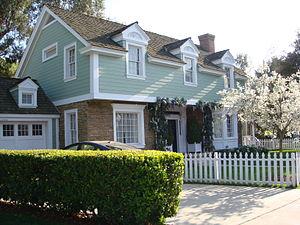
Photo représentant la ""Morrison Home"", telle qu'elle apparait depuis 2008, notamment aperçue dans le film Leave it to Beaver (adaptation cinématographique de la série du même nom). Dans Desperate Housewives, la maison est située au 4352 Wisteria Lane et est actuellement inoccupée. Dans le passé, elle a accueilli la famille Young (avant le début de la série jusqu'à la fin de la saison 2), la famille Sheperd (milieu saison 3), Mike Delfino (milieu saison 5) et la famille Bolen (saison 6)."
Wisteria Lane est le nom d'une rue fictive de la ville fictive de Fairview, dans l'État fictif d'Eagle State, où se déroulait le tournage de la série Desperate Housewives qui caricature les stéréotypes d'une banlieue chic américaine avec ses pelouses parfaites, de grandes maisons confortables, souvent entourées par une barrière aux piquets blancs. Traduit, Wisteria Lane signifie « Allée des glycines », on peut d'ailleurs en voir dans le jardin de Mary Alice.
Colonial Street est une rue située dans le backlot des Universal Studios d'Universal City en Californie. Elle est constituée de décors permanents pour des scènes tournées à l'extérieur dans des productions cinématographiques ou télévisuelles. L'ensemble de la rue a une longue histoire, couvrant plus de 60 ans de films et de séries télévisées. Elle a été utilisée dans le cadre du tournage de la série télévisée Desperate Housewives, dans laquelle elle porte le nom de Wisteria Lane.